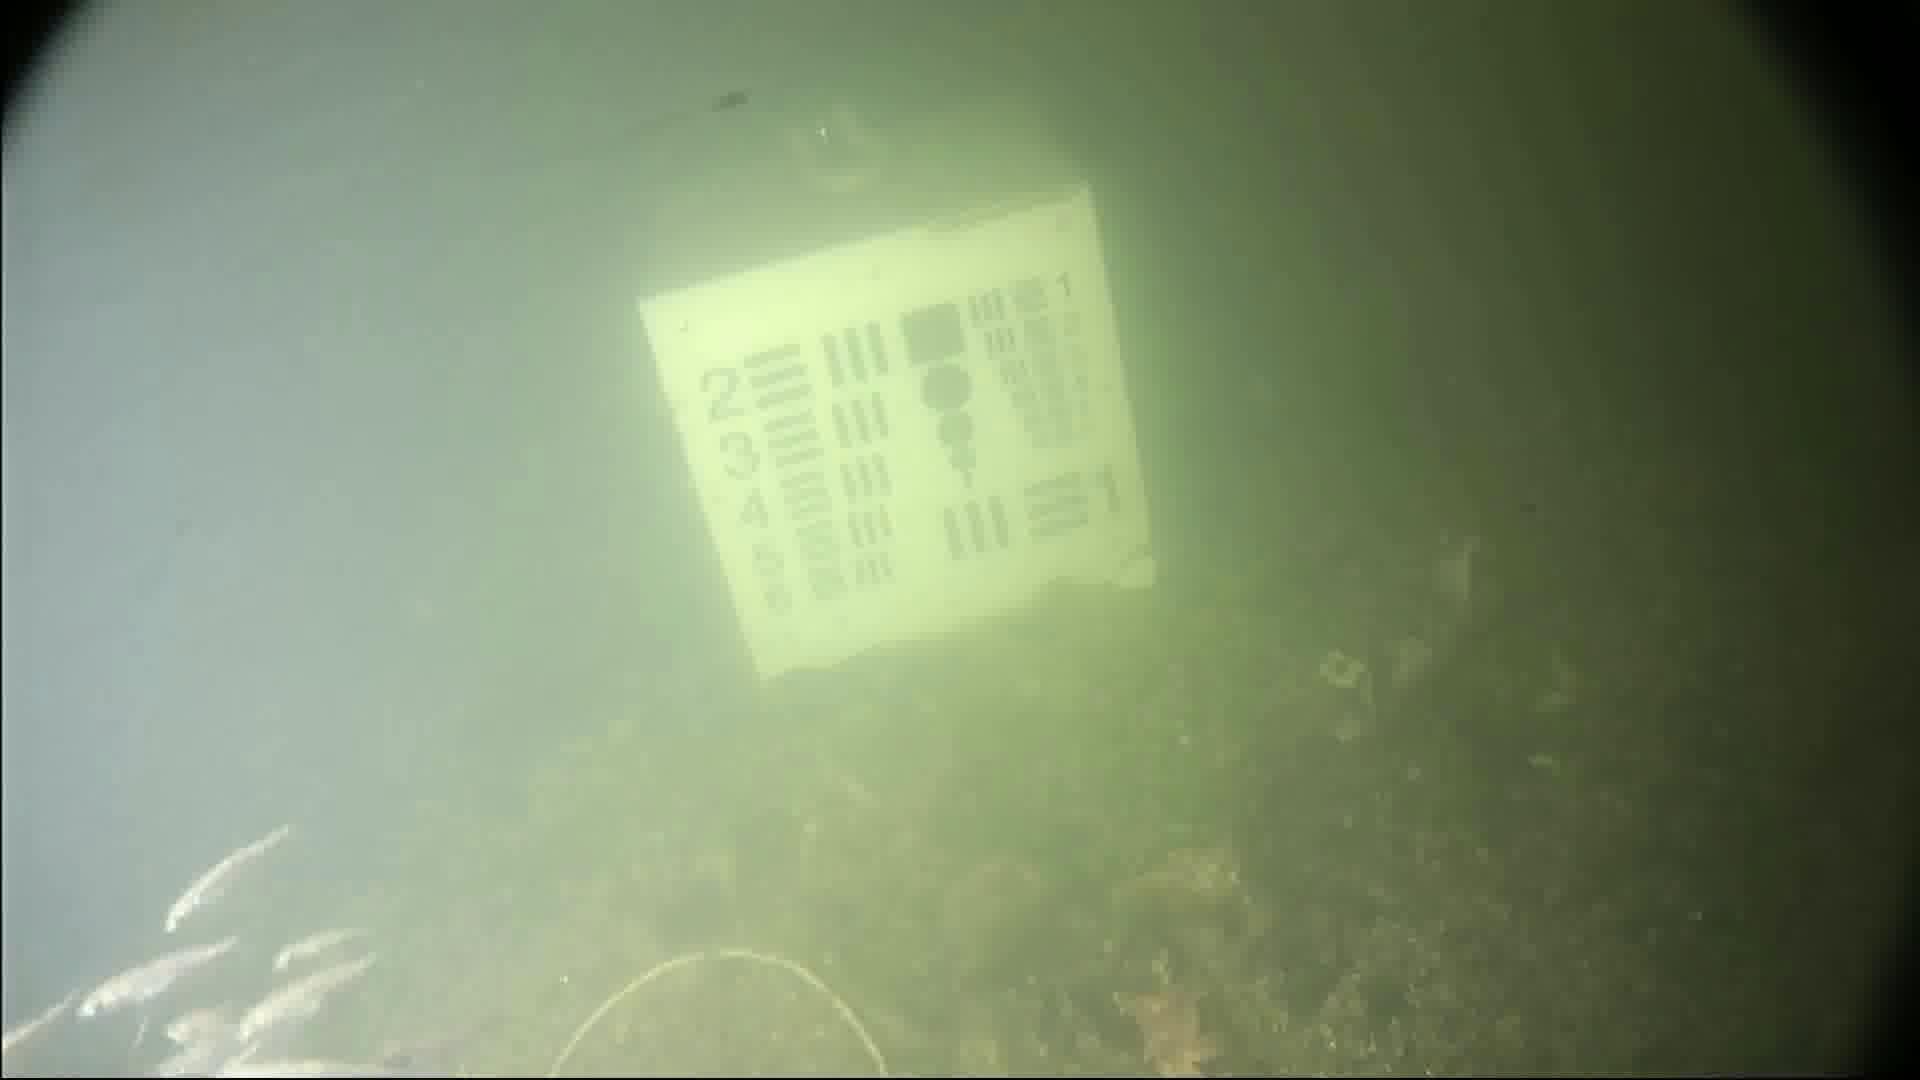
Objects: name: small_fish